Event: Nepal Earthquake
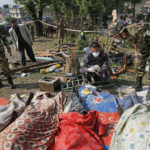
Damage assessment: damage